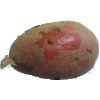
Label: Potato Red 1